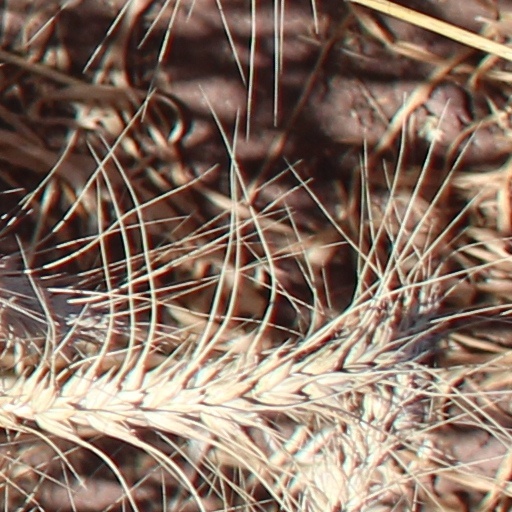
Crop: wheat